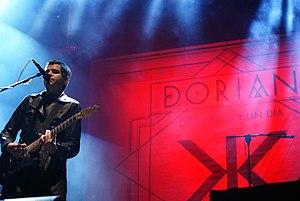
Dorian est un groupe d'indie pop espagnol, originaire de Barcelone, en Catalogne. Son style musical est un mélange très personnel de new wave, de musique électronique, et de rock indépendant. Il est considéré comme l'un des groupes à renommée nationale et internationale dans la scène musicale espagnole actuelle, habitué aux tournées suis-américaines et européennes. Ils comptent au total quatre albums studio.